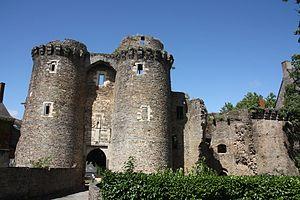
Château de Châteaubriant, Loire-Atlantique. This building is classé au titre des Monuments Historiques. It is indexed in the Base Mérimée, a database of architectural heritage maintained by the French Ministry of Culture,
Le château de Châteaubriant est un château fort médiéval fortement remanié à la Renaissance, situé à Châteaubriant dans le département français de la Loire-Atlantique en région Pays de la Loire